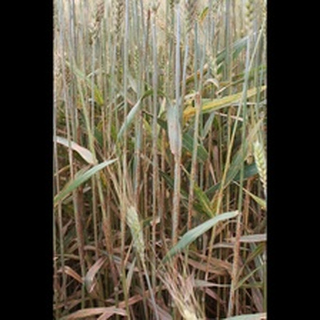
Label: wheat_black_rust